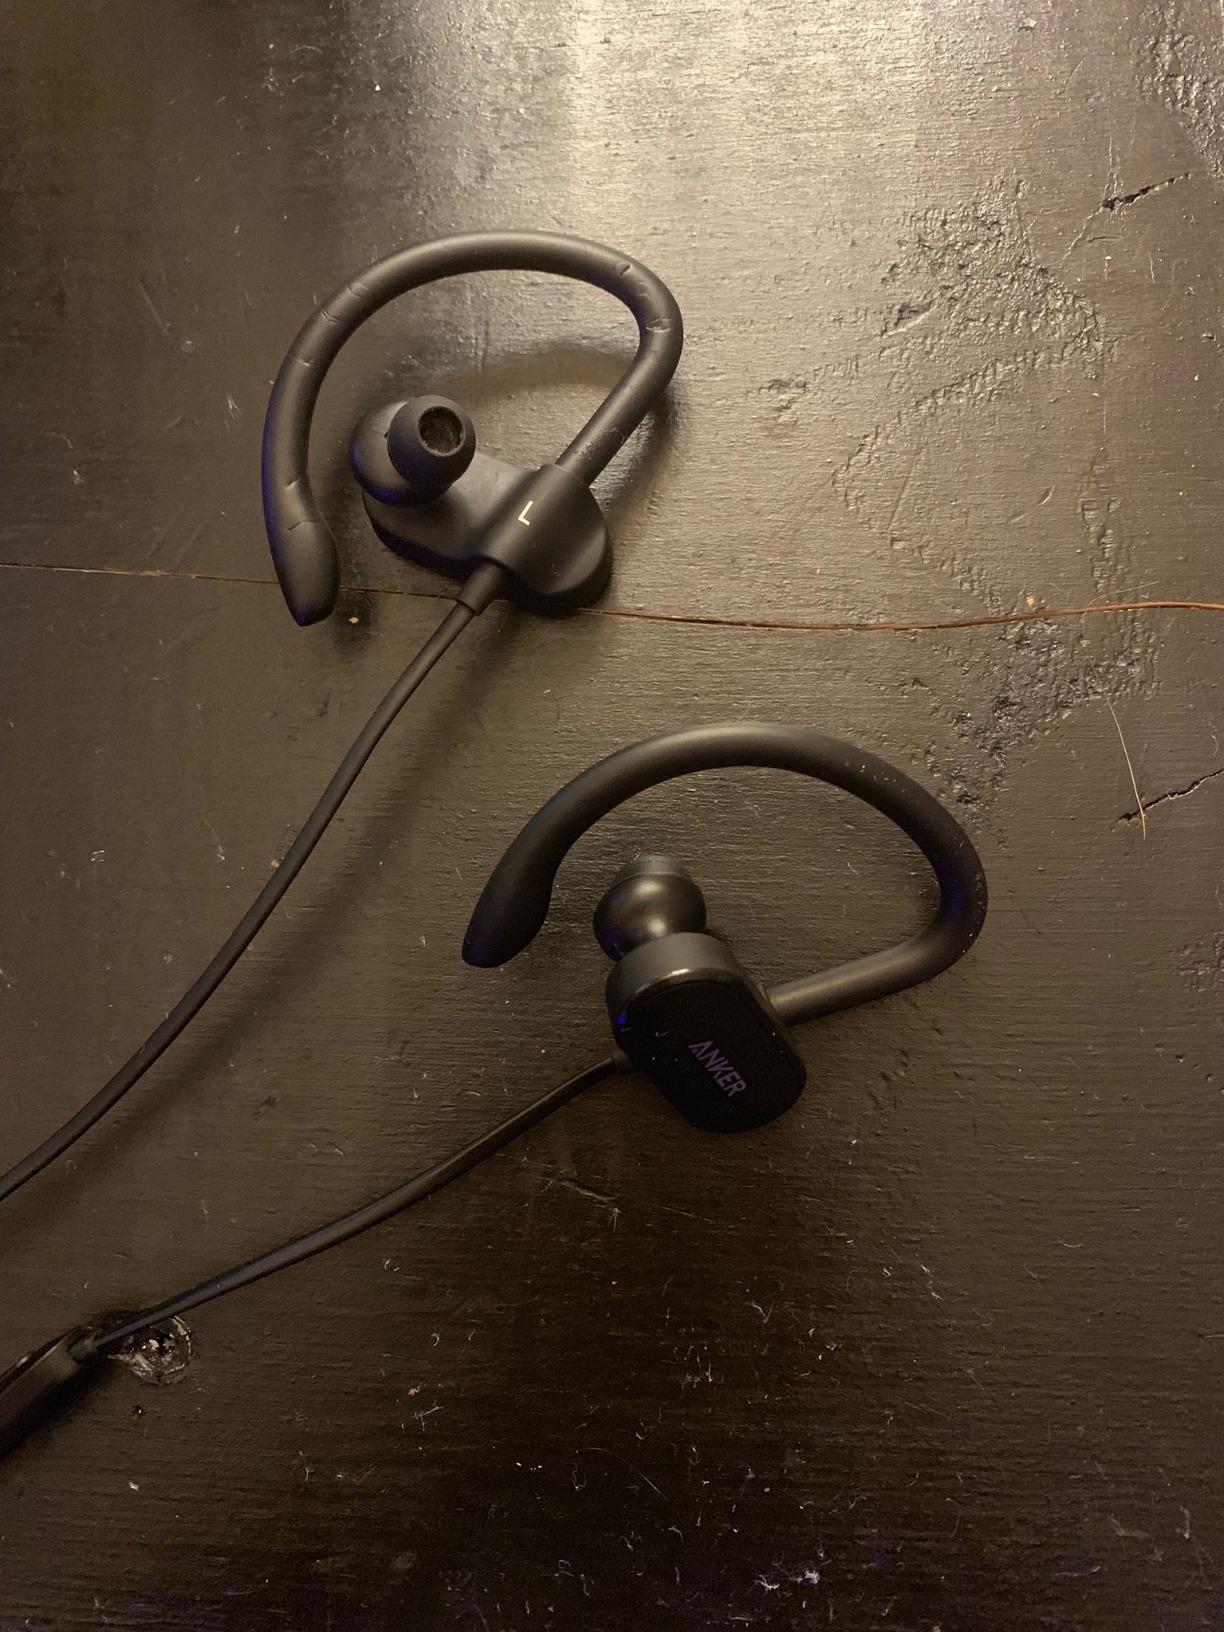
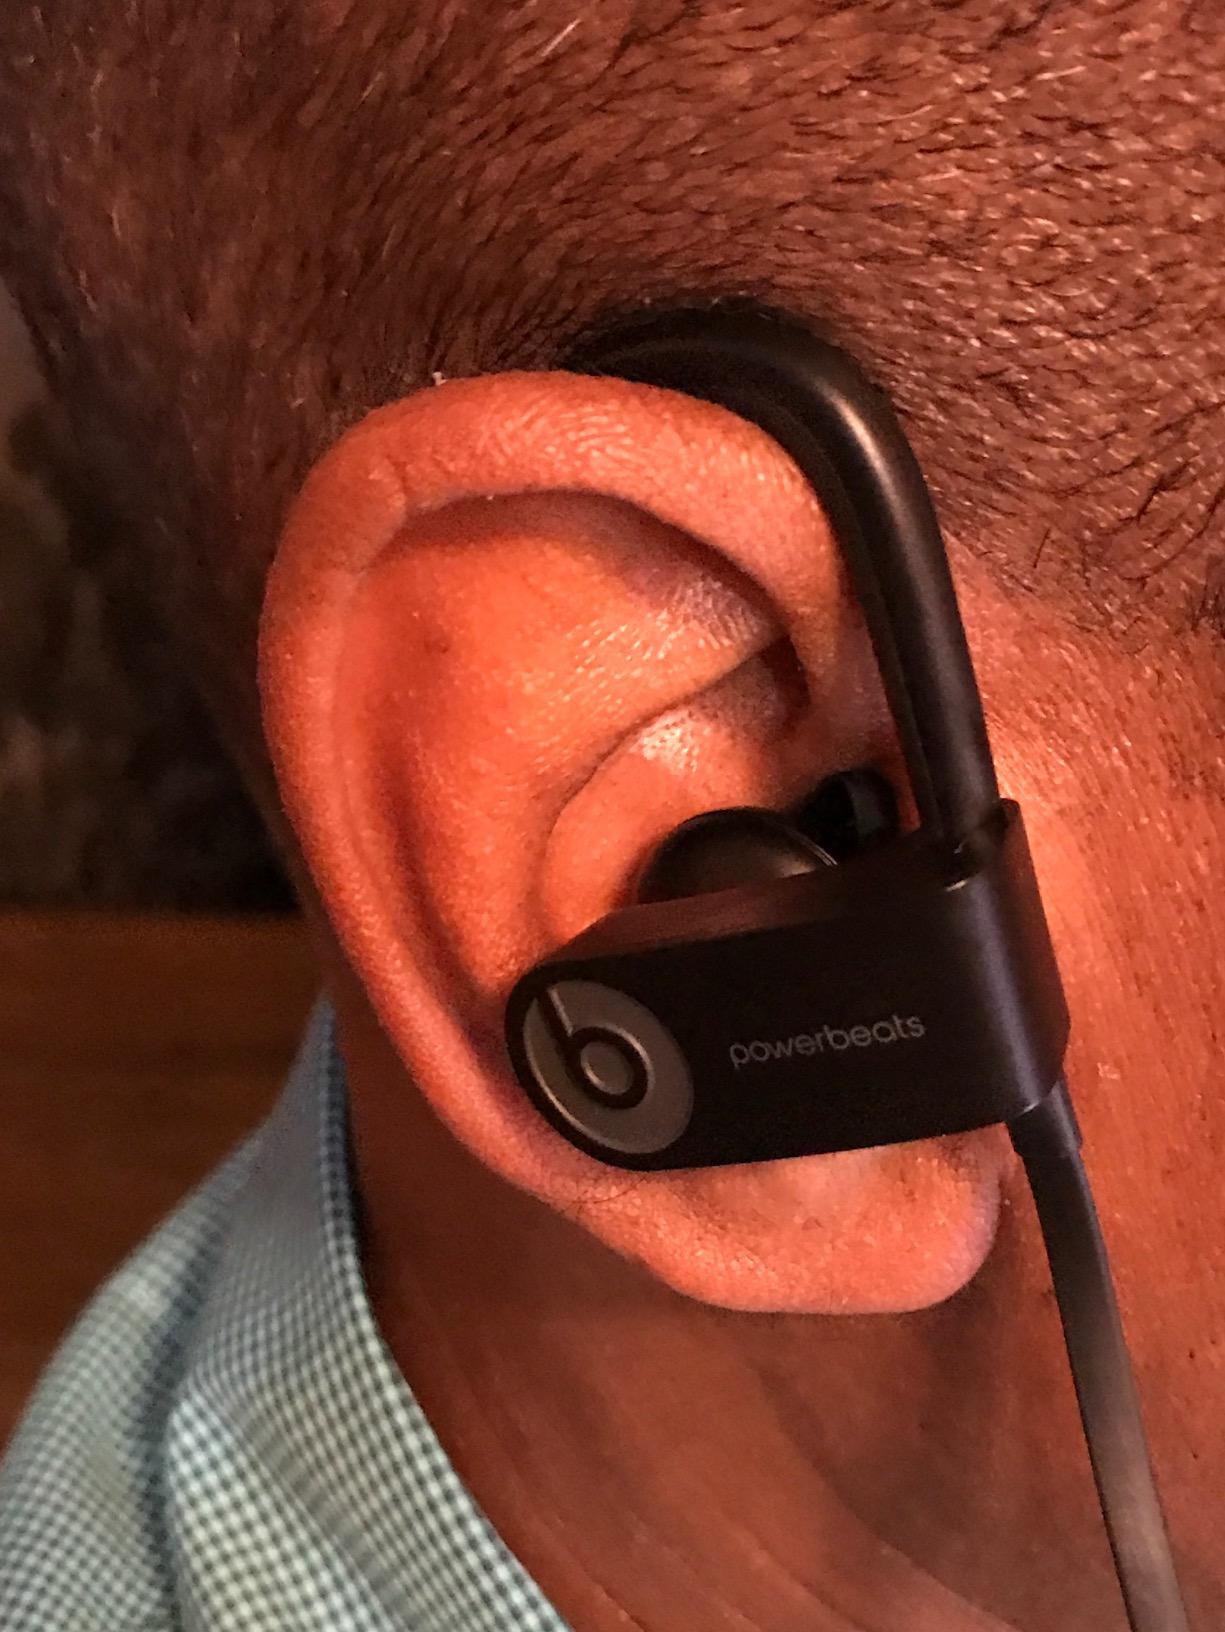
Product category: headphones
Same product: no